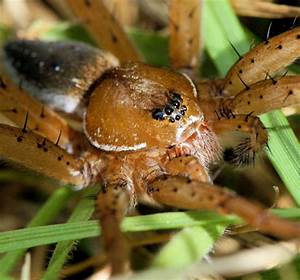
Label: spider